Army & Air Force Exchange Service

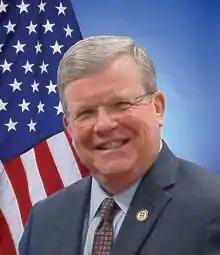
Tom Shull, Director & CEO of AAFES since 2012

In 2012, Tom Shull became the Exchange's first civilian director/CEO, having previously served as an executive with Wise Foods, Hanover Direct, Barneys New York and Meridian Ventures. A West Point graduate, Shull served as an infantry company commander and held assignments at the White House and National Security Council. Historically, the Exchange had been run by a two-star general with experience in supply and logistics.